VFW-Fokker 614

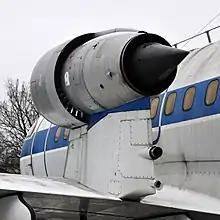
Overwing pylon-mounted Rolls-Royce/SNECMA M45H

The VFW 614 was originally proposed in 1961 by the Entwicklungsring Nord (ERNO) group, comprising Focke-Wulf, Hamburger Flugzeugbau (HFB) and Weser as the E.614, a 36–40 seat aircraft powered by a pair of American-built Lycoming PLF1B-2 turbofan engines. During this time, the West German industry underwent a substantial reorganisation, resulting in the establishment of Vereinigte Flugtechnische Werke (VFW), based at Bremen, Germany. Development of what would become the VFW 614 proceeded under the new combined company.